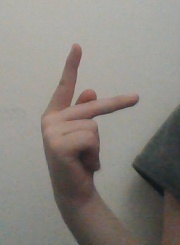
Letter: dha